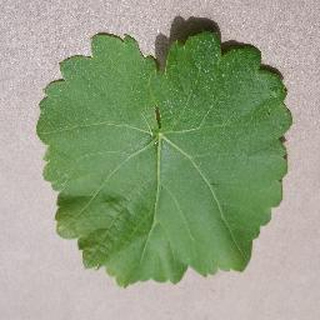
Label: healthy_grape